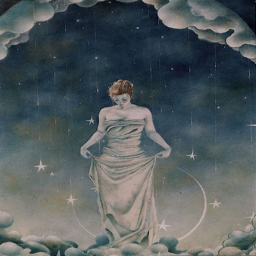
by person of october illustrations .